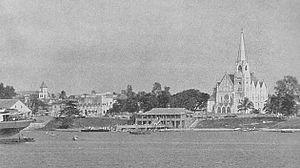
Dar es Salam, autrefois Mzizima, est la plus grande ville, le centre économique et l'ancienne capitale de la Tanzanie.